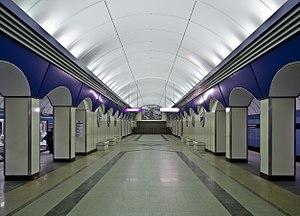
Komendantski prospekt est une station de la ligne 5 du Métro de Saint-Pétersbourg, en Russie. Depuis son ouverture en 2005, cette station faisait partie de la ligne 4 mais à partir de 2009, le tronçon Komendantski prospekt-Sadovaïa a été transféré sur la ligne 5 récemment inaugurée.